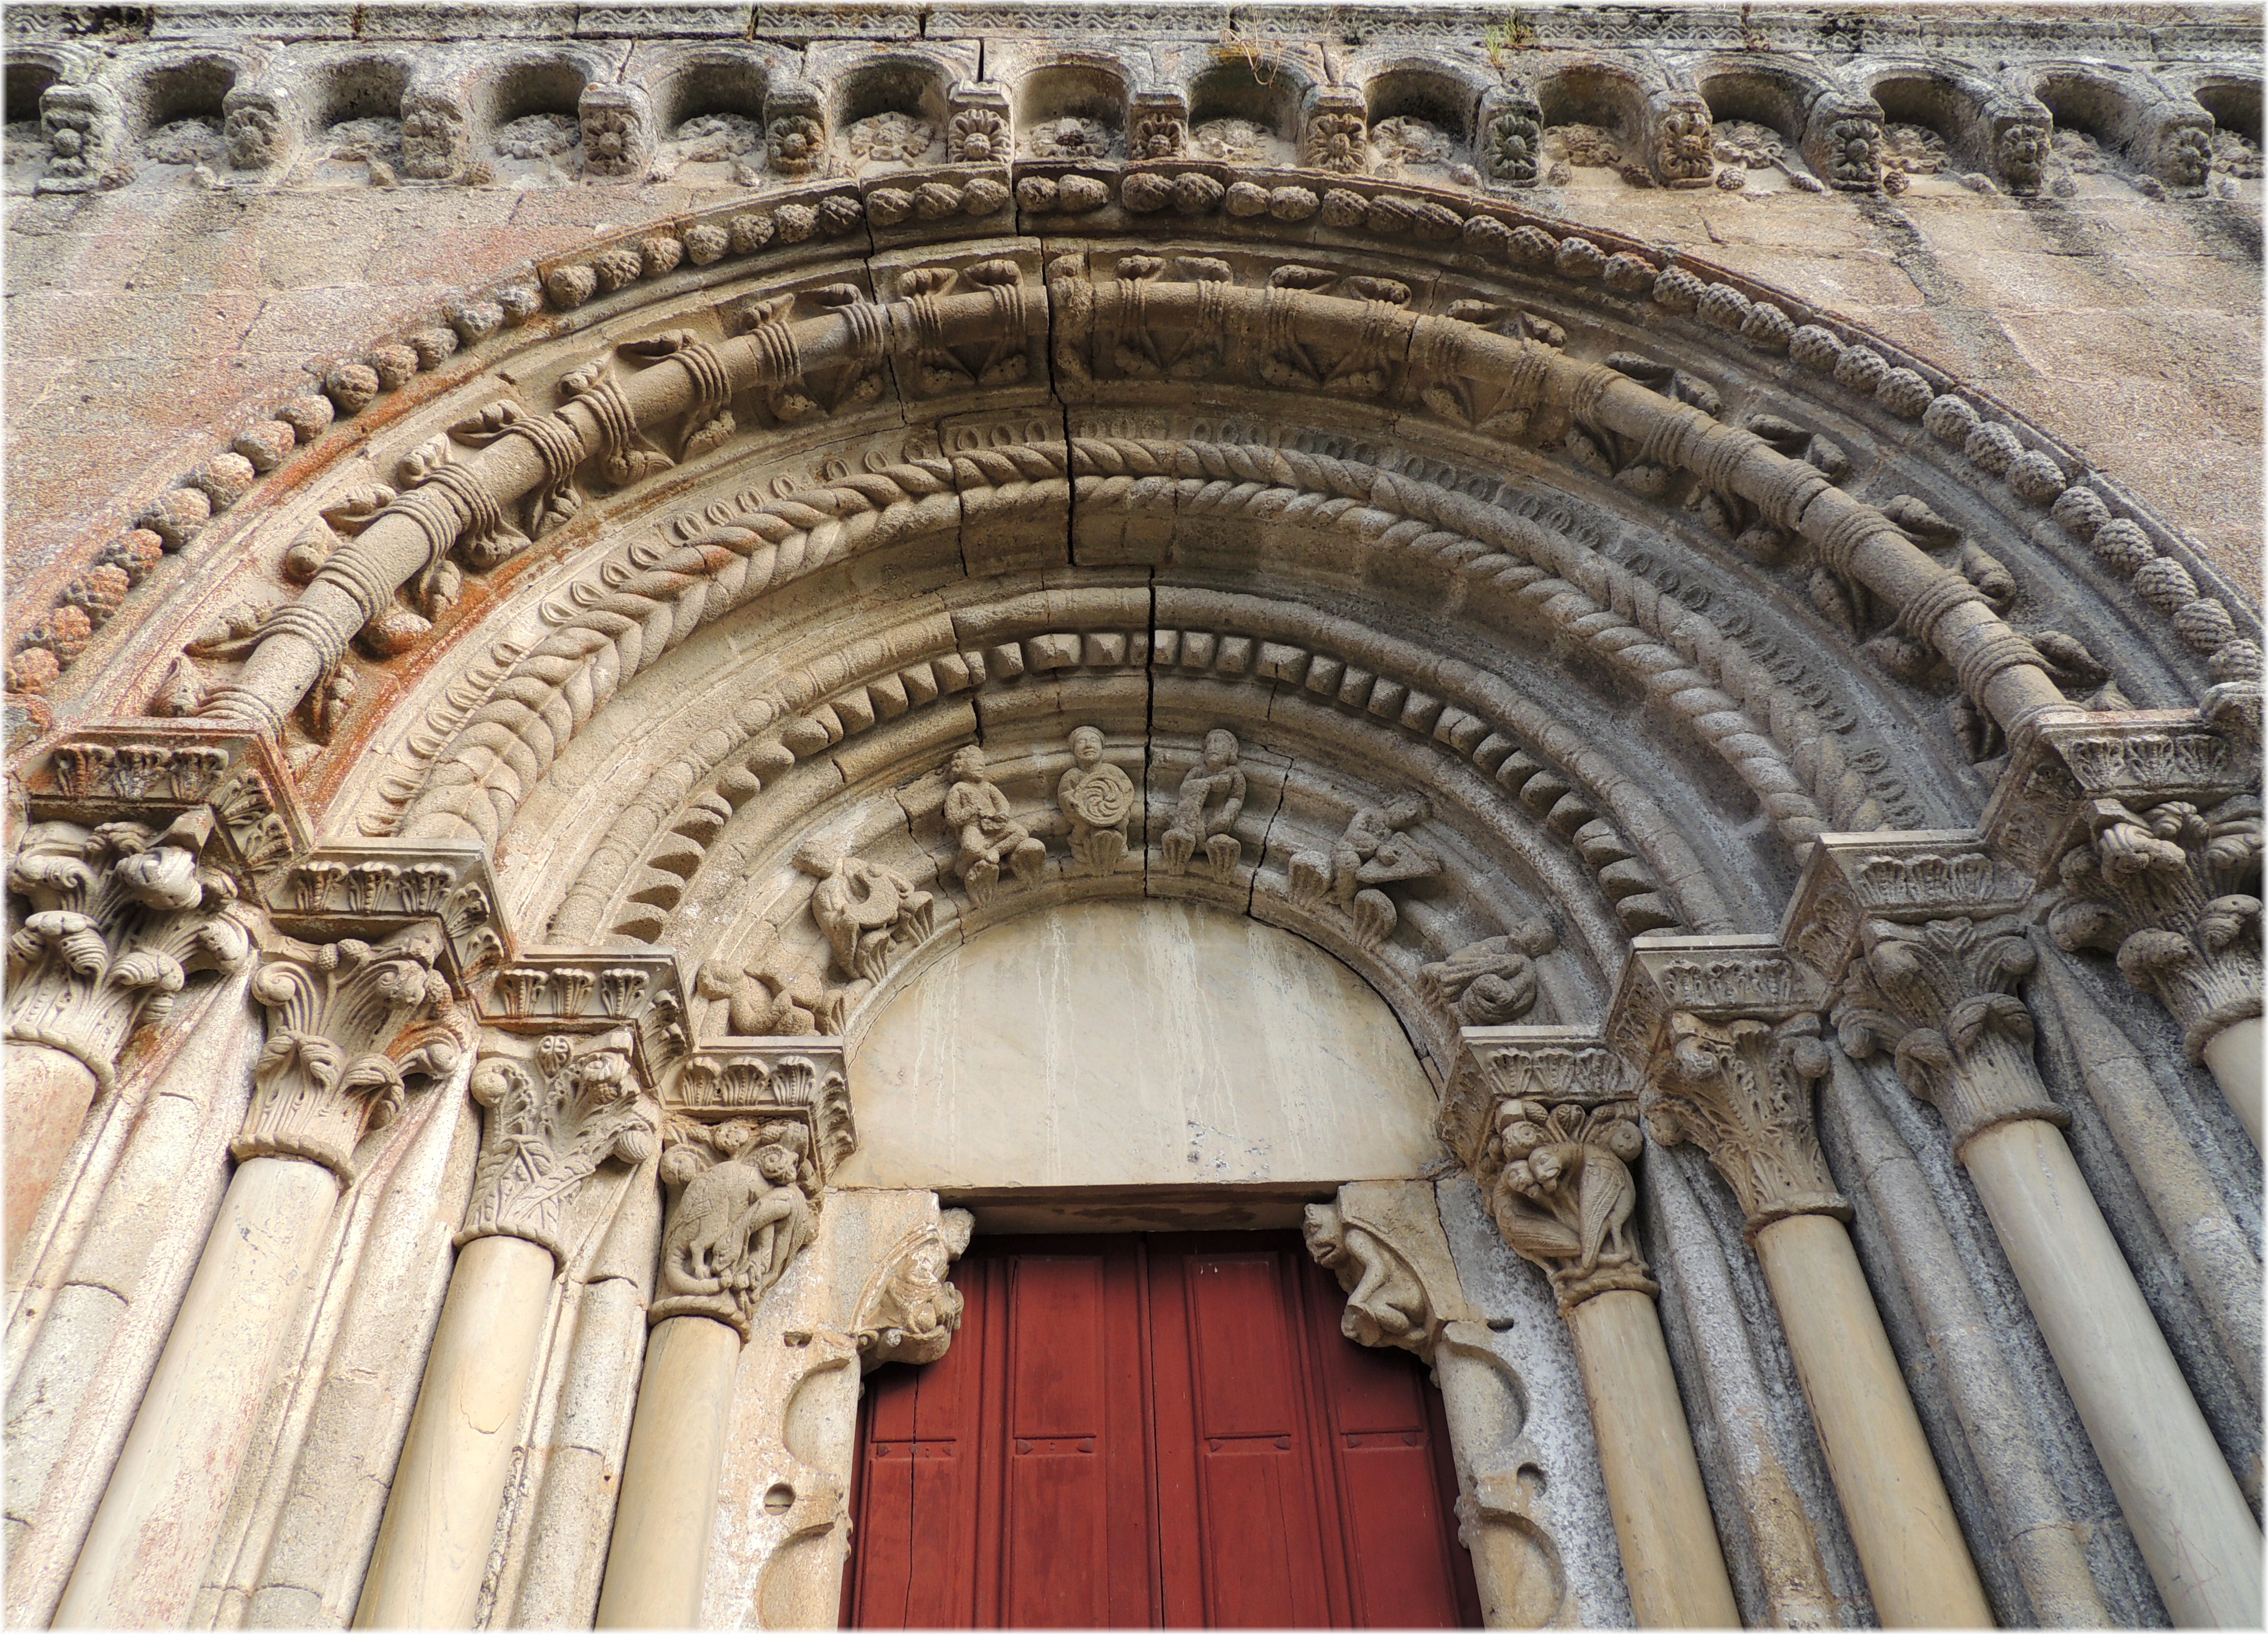
architecture, structure, building, palace, europe, arch, facade, cathedral, place of worship, baptistery, sculpture, spain, espagne, monastery, symmetry, arquitectura, europa, escultura, galicia, piedra, romanico, edificios, portico, basilica, pedra, espana, galiza, galice, arquitecture, iglesias, igrexas, provinciadelugo, gothic architecture, riberasacra, osabi ao, santoestevoderibasdomi o, historic site, ancient history, ancient roman architecture, byzantine architecture